Eagle River, Wisconsin

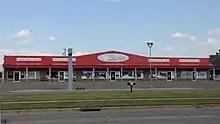
World Snowmobile Headquarters

Common recreational activities include boating, camping, fishing, swimming, hunting, golfing, ice fishing, and snowmobiling. Bald eagles can be viewed here, the source of the name "Eagle" River.